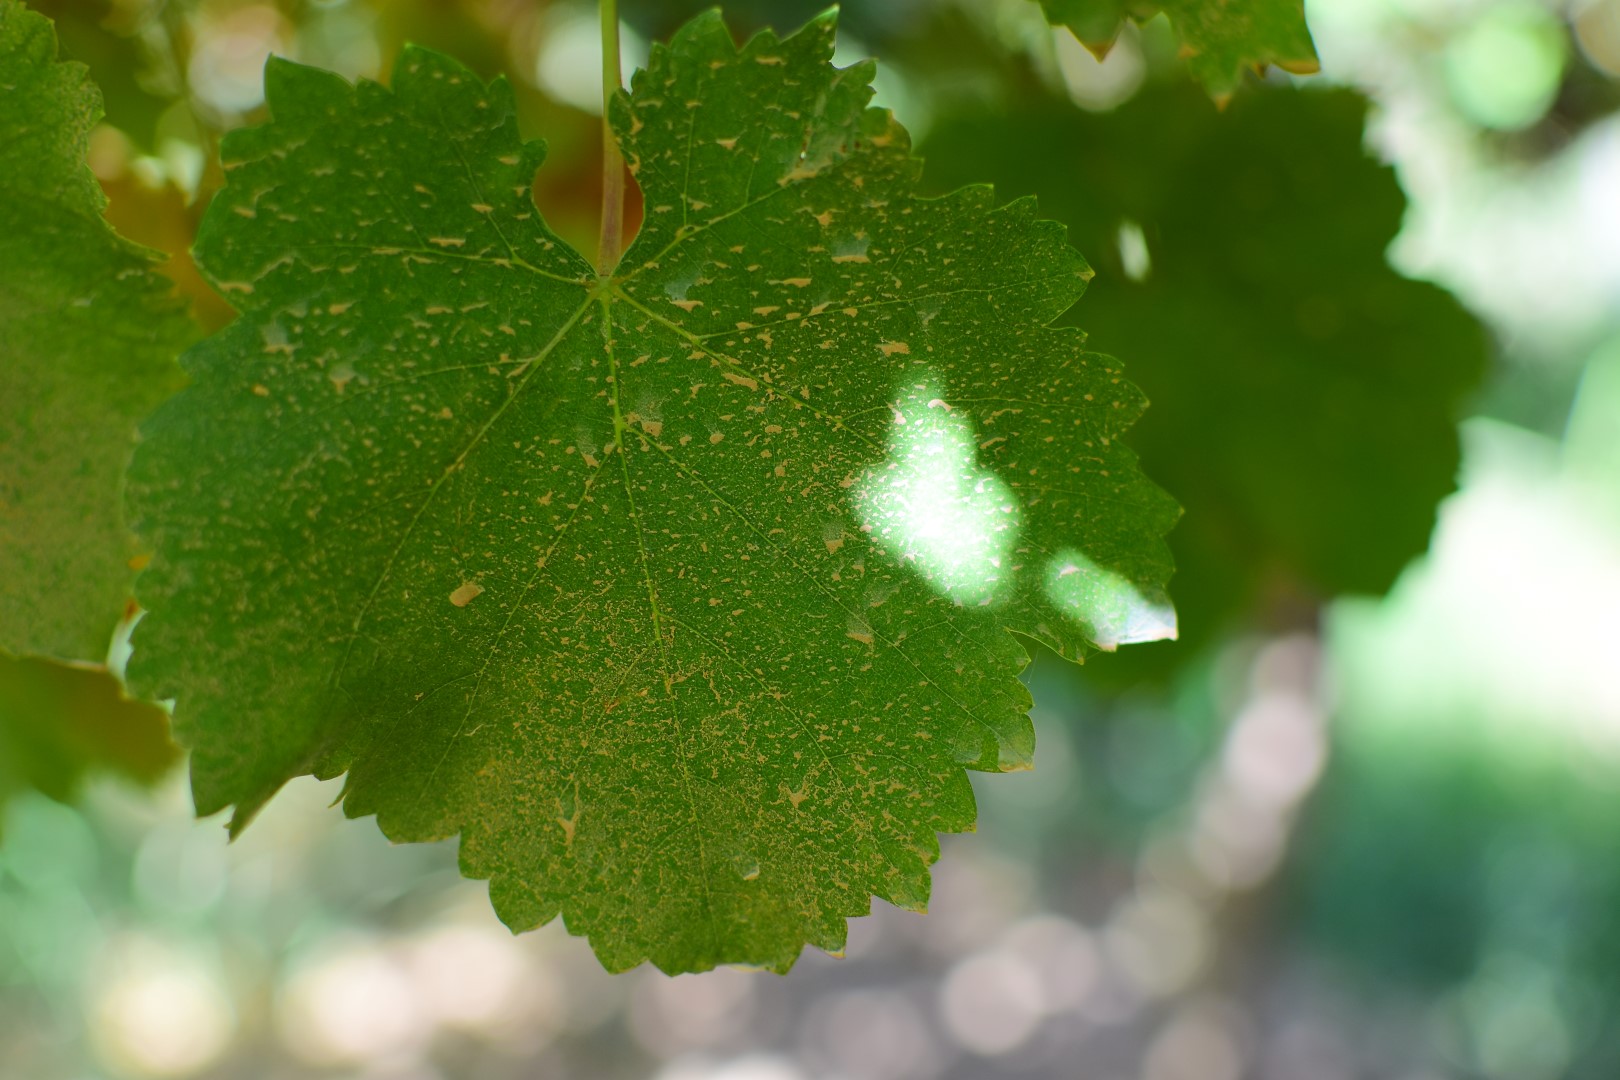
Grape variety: Frinsi